Kevin J. Anderson

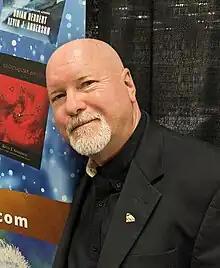
Anderson in June 2023 at Origins Game Fair

Kevin James Anderson (born March 27, 1962) is an American science fiction author. He has written spin-off novels for "Star Wars", "StarCraft", "Titan A.E." and "The X-Files", and with Brian Herbert is the co-author of the "Dune" prequel series. His original works include the "Saga of Seven Suns" series and the Nebula Award–nominated "Assemblers of Infinity". He has also written several comic books, including the Dark Horse "Star Wars" series "Tales of the Jedi" written in collaboration with Tom Veitch, Dark Horse "Predator" titles, and "The X-Files" titles for Topps. Some of Anderson's superhero novels include "Enemies & Allies", about the first meeting of Batman and Superman, and "The Last Days of Krypton", telling the story of how Superman's planet Krypton came to be destroyed.